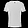
Label: T - shirt / top